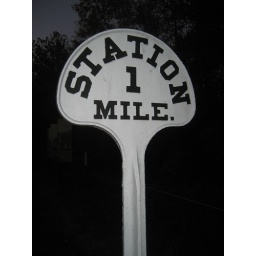
At the old Bluemont station along the W&amp;amp;OD Trail; I've been running by this sign for the past seven years.